Vera Wang

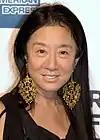
Wang in 2009

Vera Ellen Wang (born June 27, 1949)is an American fashion designer. Wang initially pursued a career in figure skating before transitioning to fashion. She worked for "Vogue" and Ralph Lauren before launching her own bridal gown boutique in 1990.